History of Gaza

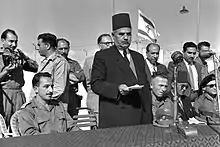
The newly appointed mayor of Gaza, Rushdi al-Shawwa, speaking at the inauguration ceremony of the Gaza municipal council, 26 November 1956

Ayyubid rule virtually ended in 1260, after the Mongols under Hulagu Khan completely destroyed Gaza—Hulagu's southernmost point of conquest. Hulagu left his army in Gaza after being recalled due to the death of the Mongol emperor, and Mamluk general az-Zahir Baybars subsequently drove the Mongols out of the city and again defeated them at Ain Jalut in the Harod Valley near Baysan in 1260. He was proclaimed sultan of Egypt on his way back from the battlefield after the assassination of Sultan Qutuz. Baibars passed through Gaza six times during his expeditions against the remnants of the Crusader states and the Mongols between 1263 and 1269.